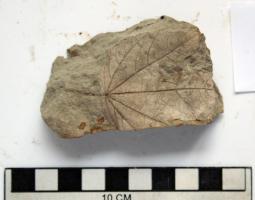
一个化石属于被子植物，其特征描述:属征：形态属，白垩纪至早第三纪被子植物叶化石，形似现代杨属，繁殖器官未知。

简述：叶卵圆形，顶端钝圆形，基部微凹呈浅心形，叶全缘或只不明显的微波状齿。羽状达缘脉序。

详述：叶近圆形或卵圆形，长约4.8~7.7cm，宽4.5~6cm，顶端钝圆，基部钝圆或微心形。叶缘具疏圆齿或圆楔形齿，有的齿尖较锐，叶柄较粗。羽状达缘脉序，中脉较直，下部粗壮；侧脉5~6对，近基部三对排列较密，第一对弱，斜向外伸出，第二对与中脉成直角仲出.第三对料向前方伸出，夹角约60~70度，其余侧脉2~3对，以45~30度角从中脉伸出，外侧具2~3条分支，分支达缘；三次脉与中脉、侧脉垂直，组成微弓形长刀形脉网。